Philipp Walulis

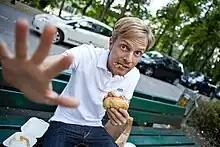
Walulis emphasized an unfavorable photo in his Wikipedia article in Season 3 Episode 5 of Walulis sieht fern.

Philipp Xaver Walulis (born 5 August 1980) is a German television presenter and radio host.